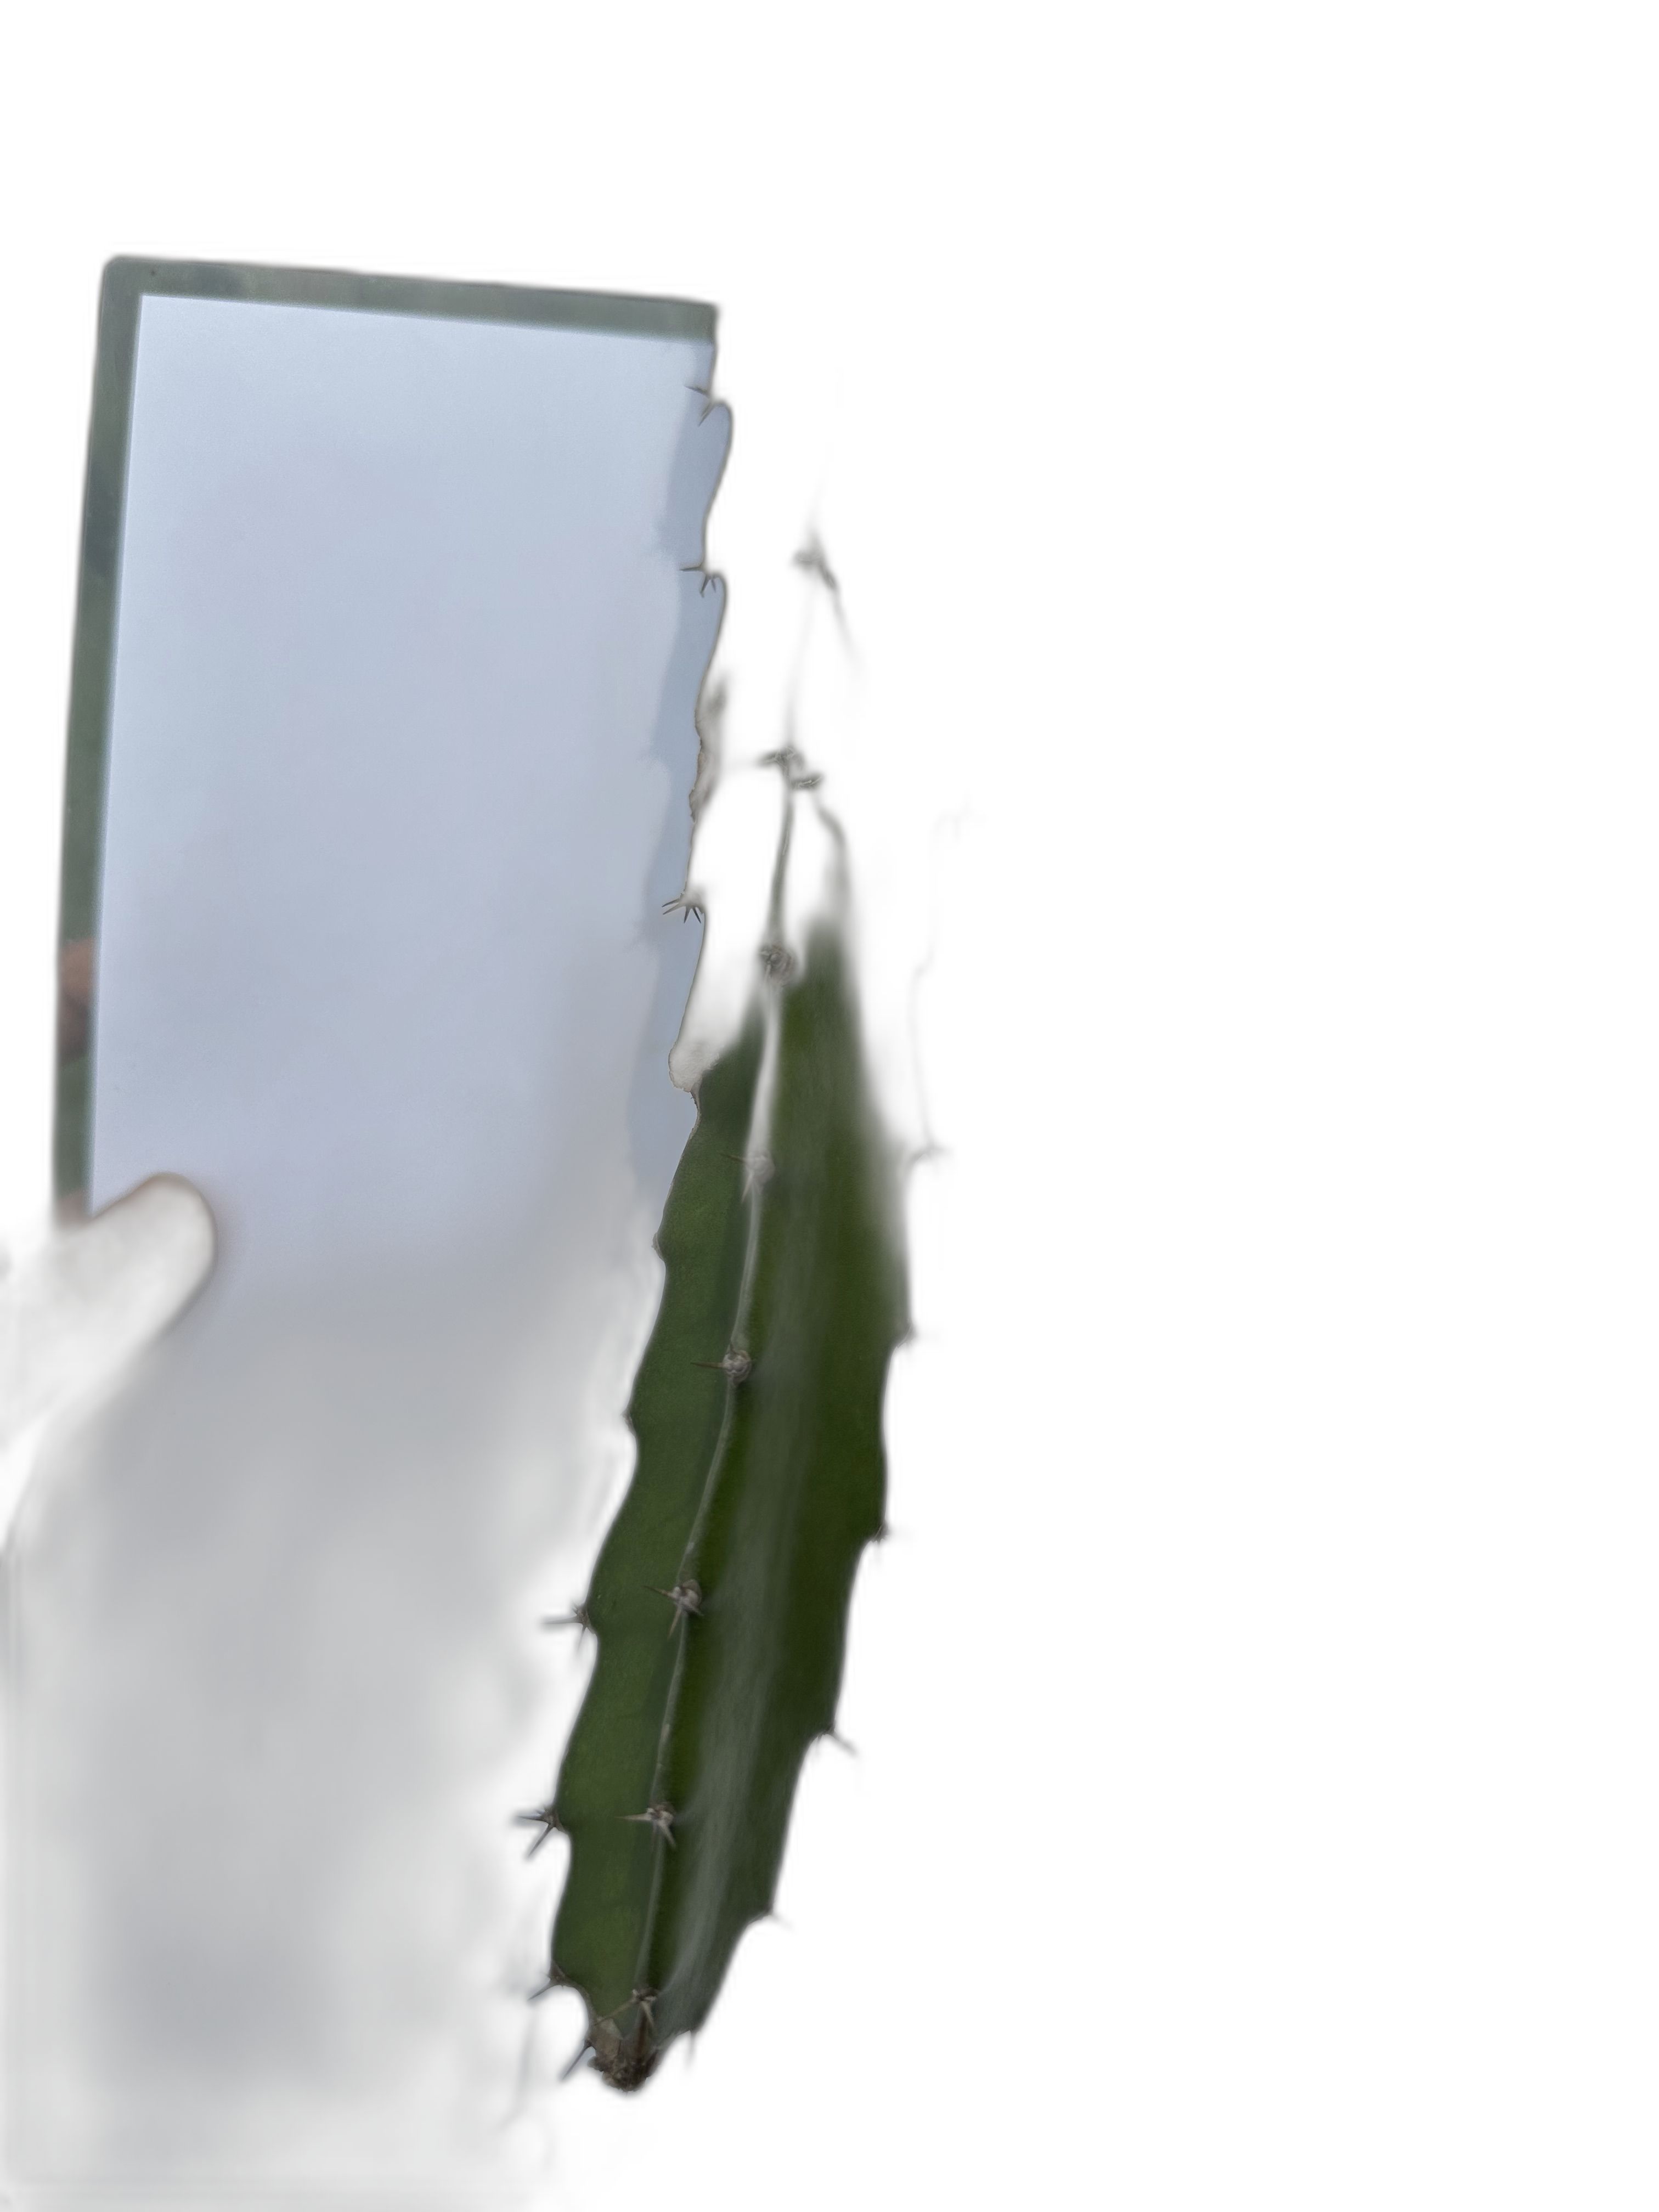
Label: Good leaf